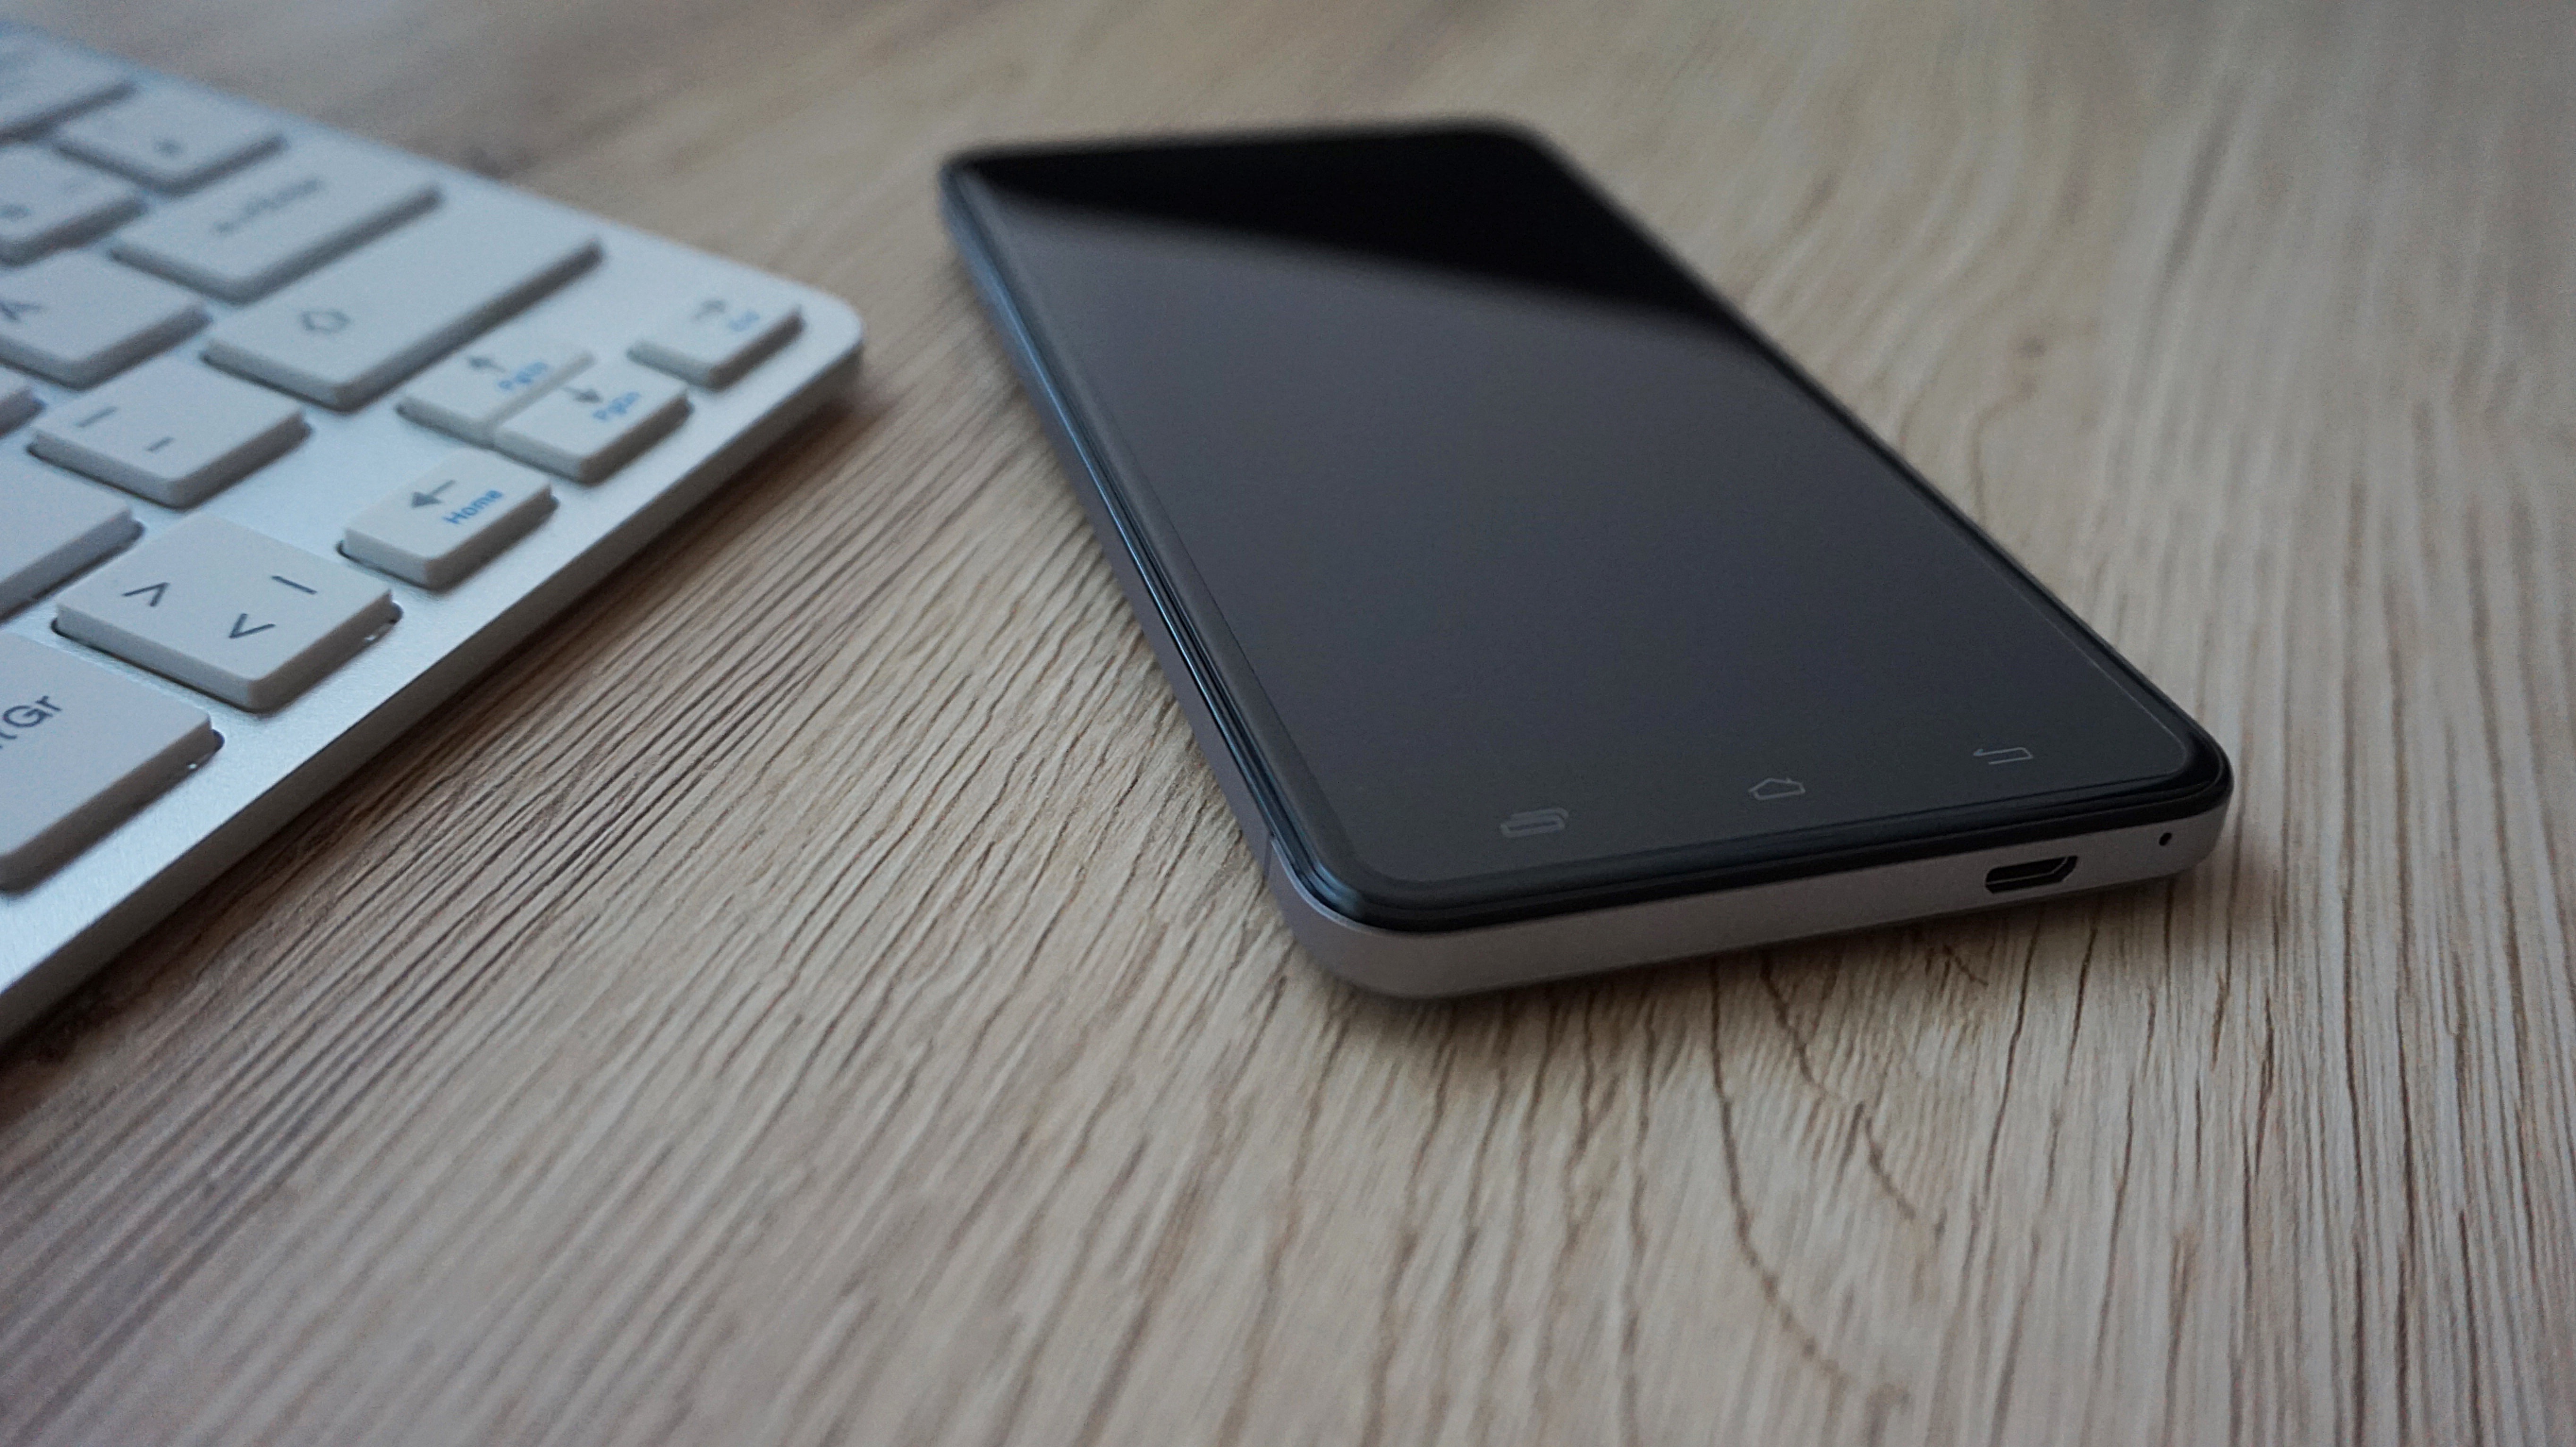
desk, smartphone, keyboard, technology, telephone, gadget, business, mobile phone, multimedia, workplace, electronic device, computer hardware, portable communications device, communication device